Argemiro Bohórquez

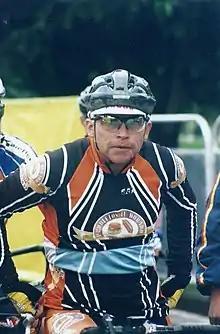
Argemiro Bohorquez in 2007

Argemiro Bohórquez (born 28 January 1960) is a Colombian former professional racing cyclist. He rode in two editions of the Tour de France.